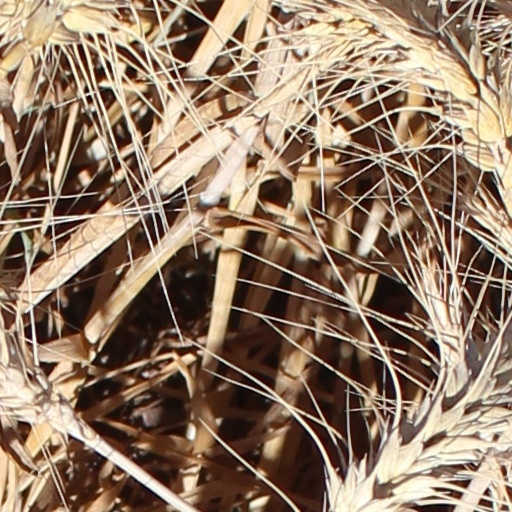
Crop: wheat